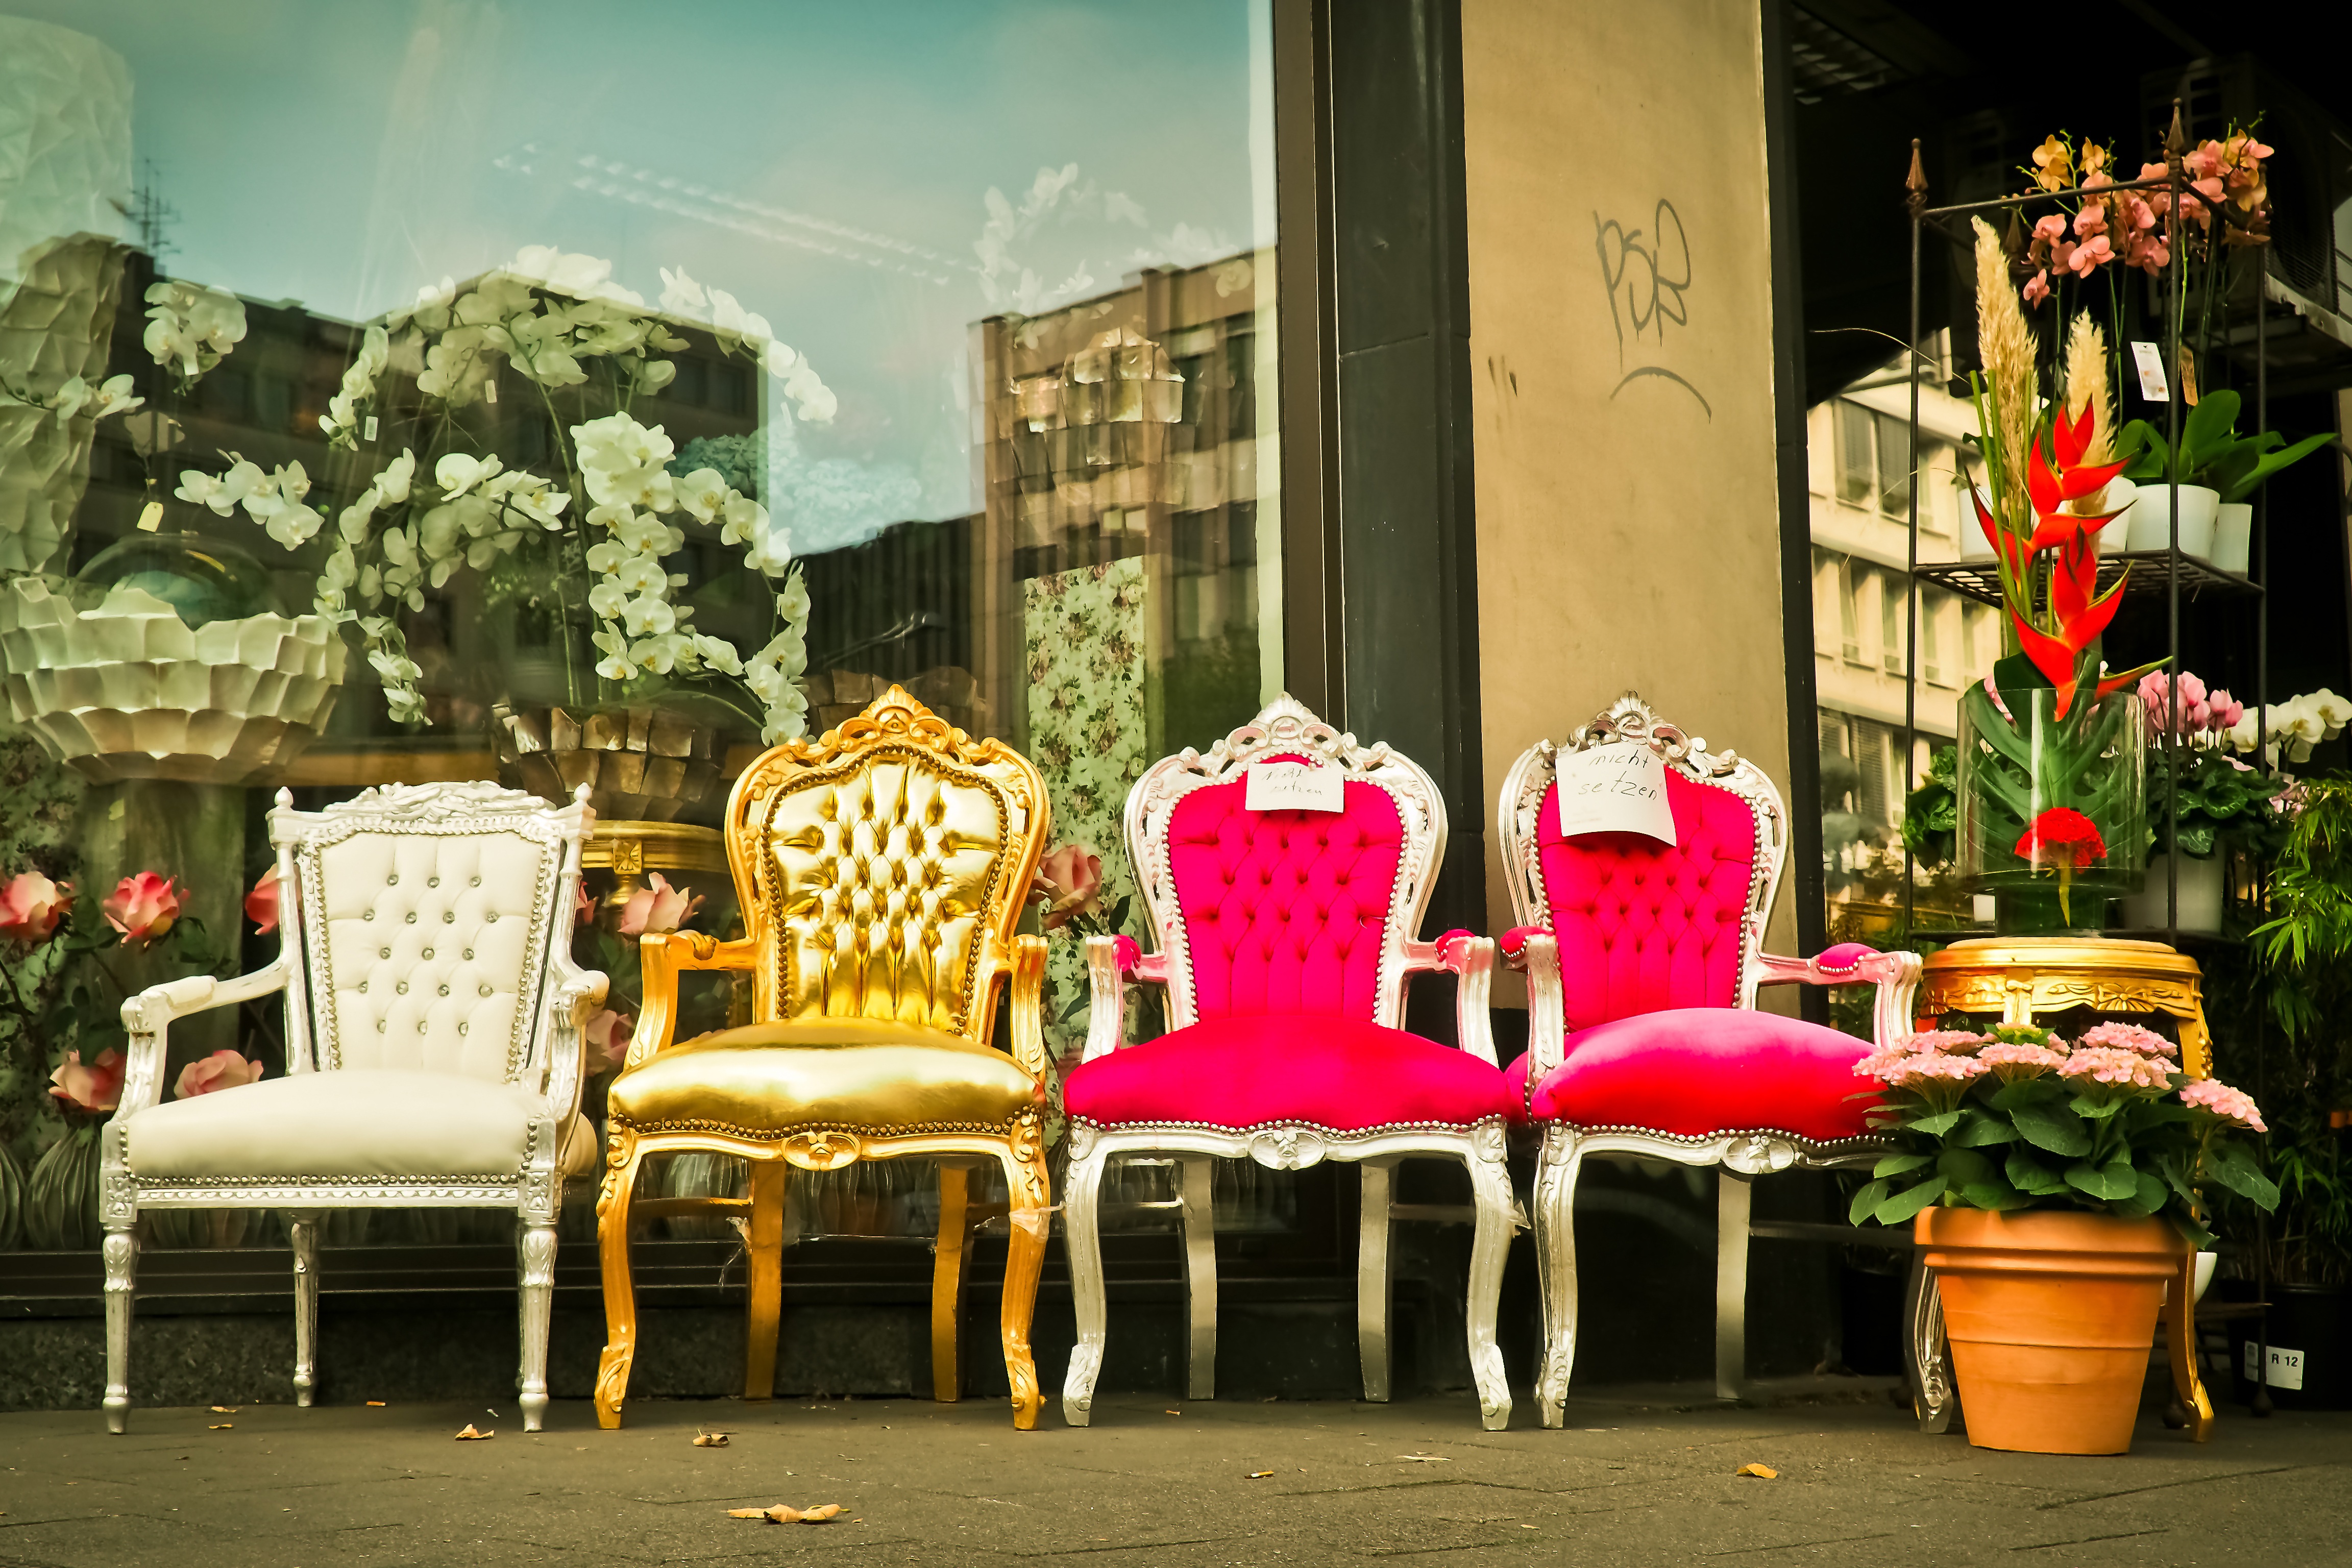
road, white, flower, window, building, city, urban, downtown, shop, red, color, business, furniture, pink, chairs, district, gold, reflections, sale, company, kitsch, street photography, dusseldorf, throne, curlicue